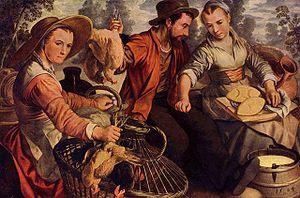
1564 est une année bissextile commençant un samedi.